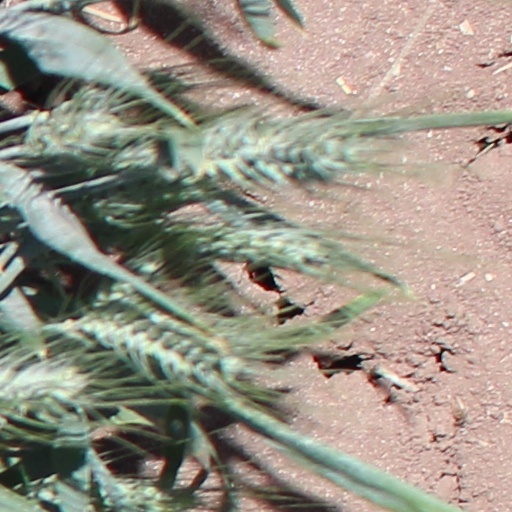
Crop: wheat